Over-the-knee boot

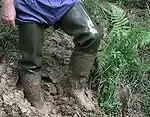
Hip boots in mud

The earliest examples of women wearing over-the-knee boots come from the traditional principal boy role in pantomime theater, in which the young male protagonist of the play is played by a young actress in boys' clothes. These breeches roles were also a rare opportunity for an early 20th century actress to wear a revealing costume, potentially increasing the size of the audience. When playing historical characters such as Dick Whittington, the principal boy would often wear over-the-knee boots as part of her costume, emphasizing her swashbuckling, heroic character.